Thomas Pott

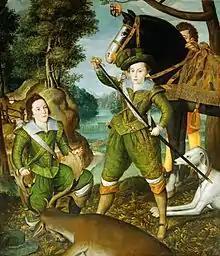
Thomas Pott served Henry Frederick, Prince of Wales on the hunting field and was in charge of his dogs

Thomas Pott or Potts was a Scottish Master Huntsman serving James VI and I, and Keeper of Temple Newsam manor and park near Leeds.